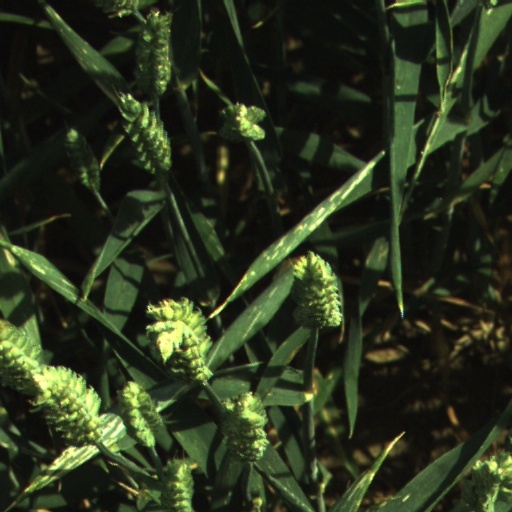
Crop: wheat